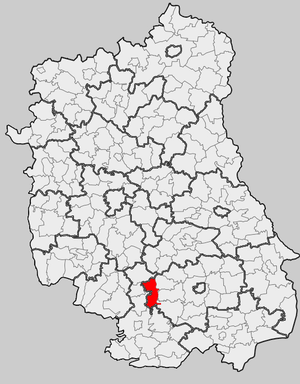
Radecznica est une gmina rurale du powiat de Zamość, dans la Voïvodie de Lublin, dans l'est de la Pologne.